Banksia aemula

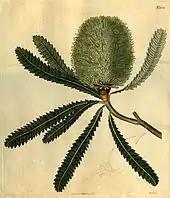
An old coloured line drawing on yellowed paper

In 1788, "Banksia aemula" was one of the first banksias to be cultivated in England, where it was illustrated in "Curtis's Botanical Magazine" and its rival, "The Botanical Register". Its shiny green leaves, showy flower spikes, huge follicles, and wrinkled bark are attractive horticultural features. It is also a bird- and insect-attracting plant.